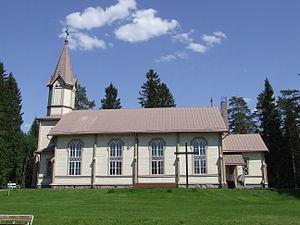
Tuupovaara est une ancienne commune de l'Est de la Finlande dans la région de Carélie du Nord.